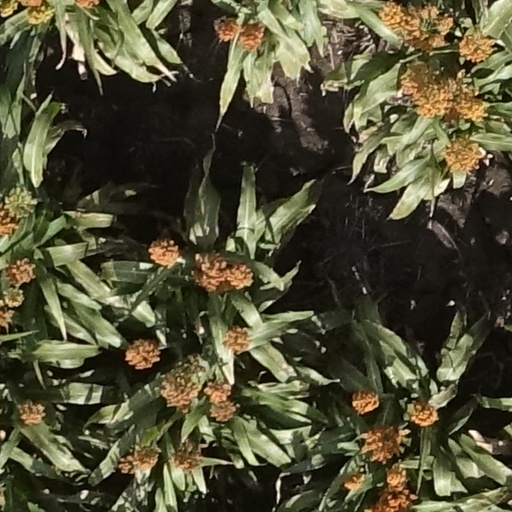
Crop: sorghum